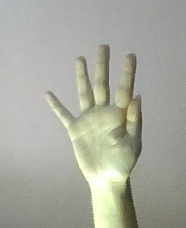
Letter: sheen